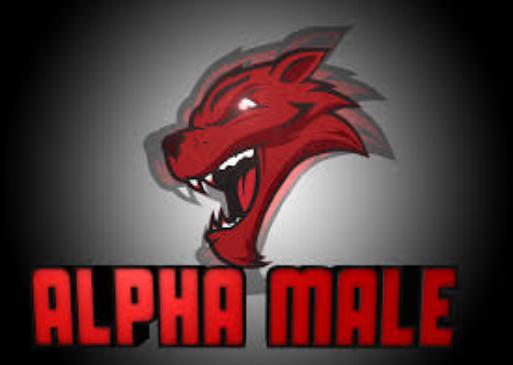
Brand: Alpha Male
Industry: Others